Babar Azam

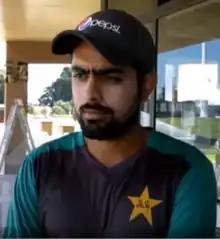
Azam in 2018

Babar Azam was selected in the home series against the West Indies in 2016. In the first match of the ODI series he scored his maiden international century, scoring 120 off 131 balls and earning his first man of the Match award. In the second ODI, he scored another century, this time scoring 123 off 126 balls, and contributing to Pakistan's total of over 330 runs. In the third and final ODI of the series Azam scored a third consecutive century (117 from 106). He also set the record for most runs (360) in a three match ODI series. He became the only batsman to score 350+ runs in a three match ODI series.